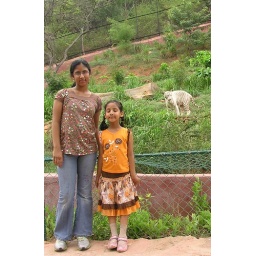
the white tiger in the background